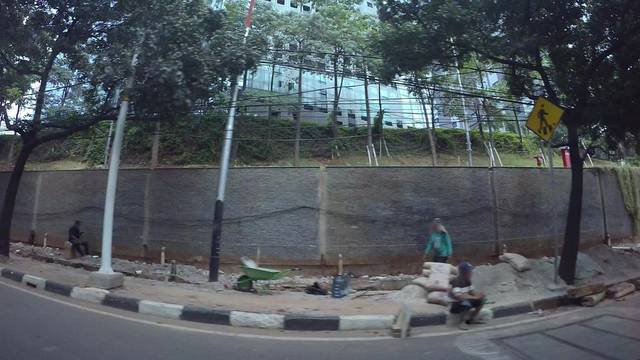
Region: Indonesia
Coordinates: -6.21, 106.796